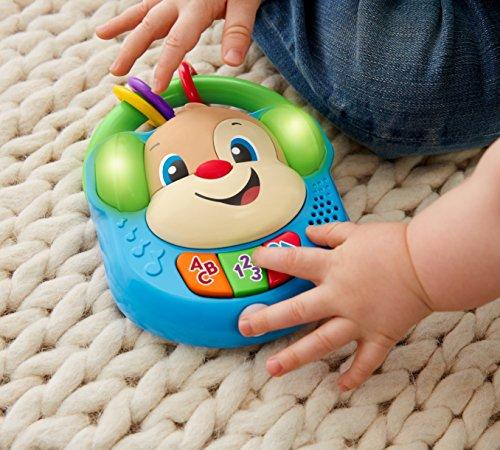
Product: Fisher-Price Laugh & Learn Sing & Learn Music Player
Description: Press the colorful buttons to hear playful songs, sounds, and phrases.
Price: $9.99
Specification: ProductDimensions:2x5.1x6.5inches|ItemWeight:10.4ounces|ShippingWeight:10.4ounces(Viewshippingratesandpolicies)|DomesticShipping:ItemcanbeshippedwithinU.S.|InternationalShipping:ThisitemcanbeshippedtoselectcountriesoutsideoftheU.S.LearnMore|ASIN:B073CCQZRZ|Itemmodelnumber:FGW16|Manufacturerrecommendedage:6month-3years|Batteries:2AAAbatteriesrequired.(included)